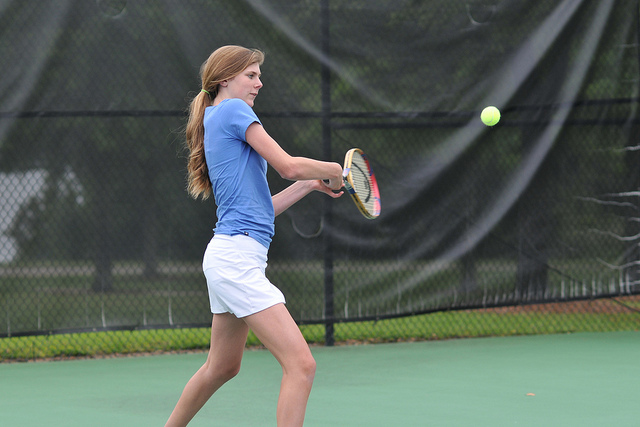
một người phụ nữ đang dùng vợt để đánh quả bóng tennis